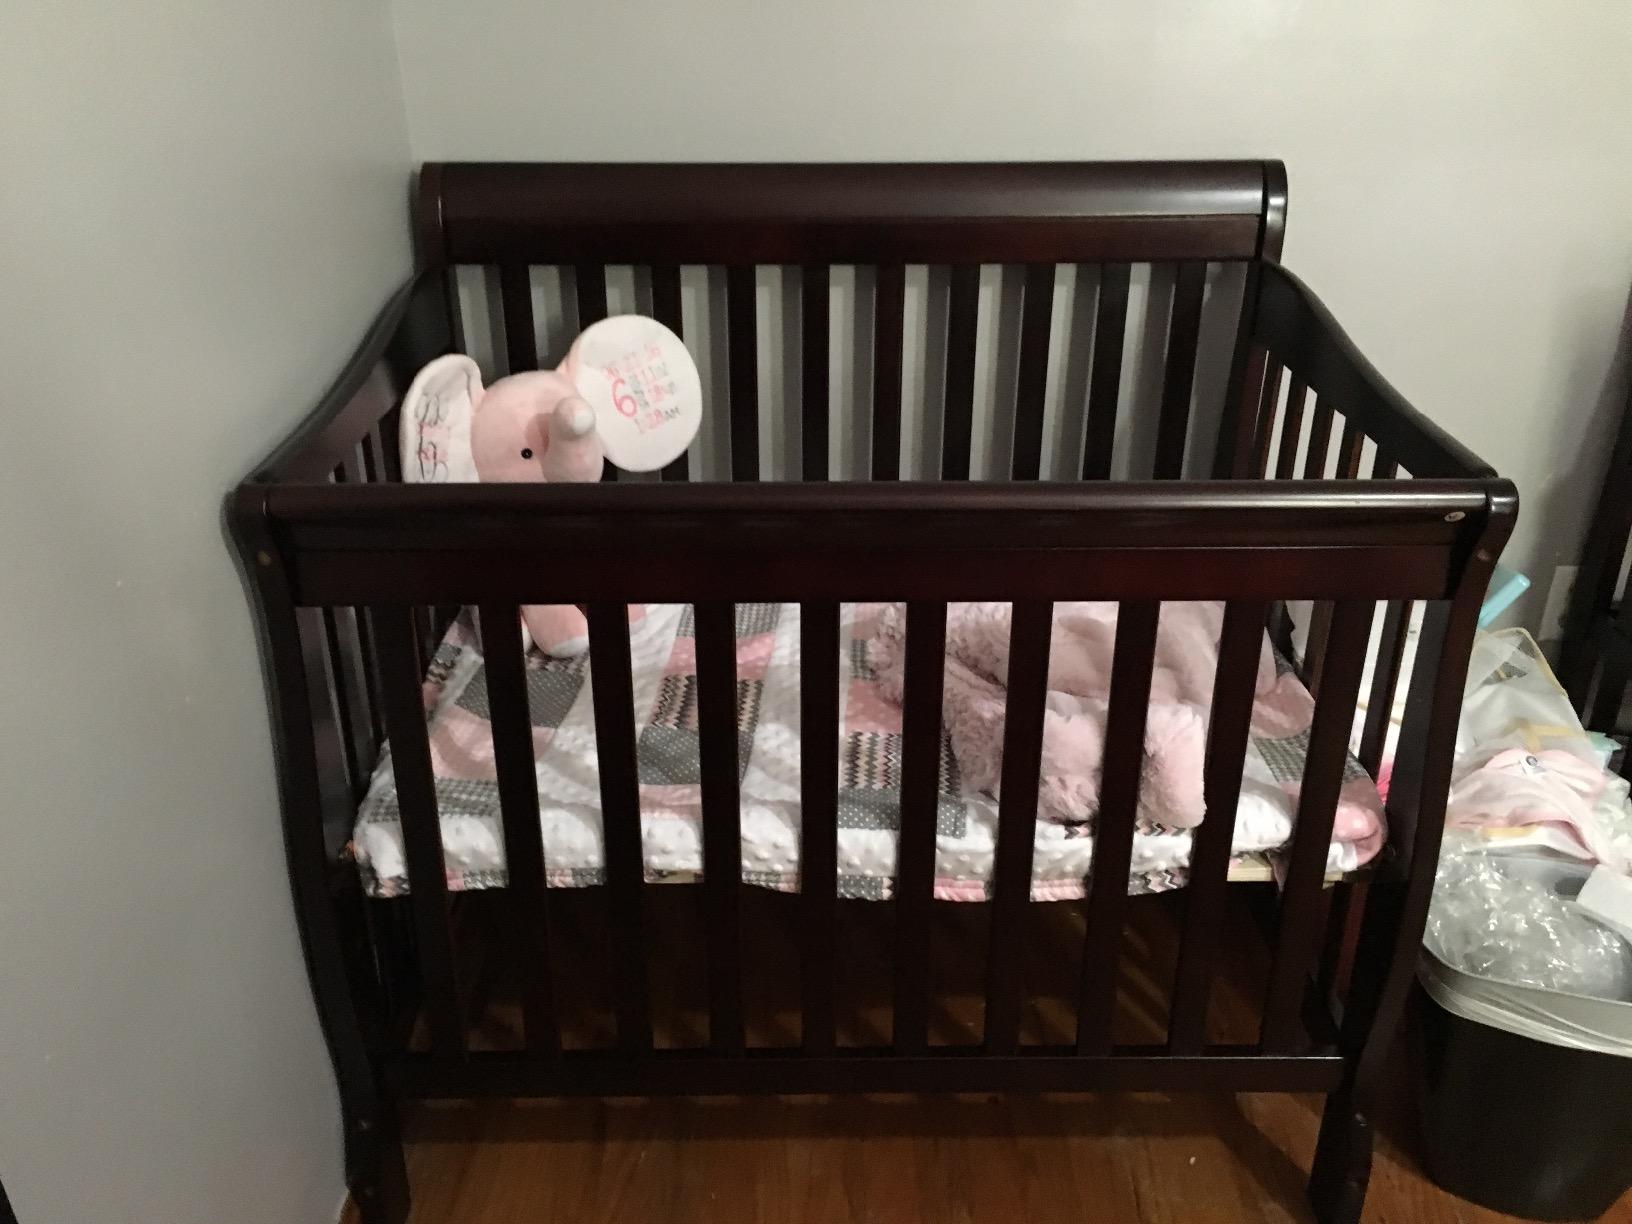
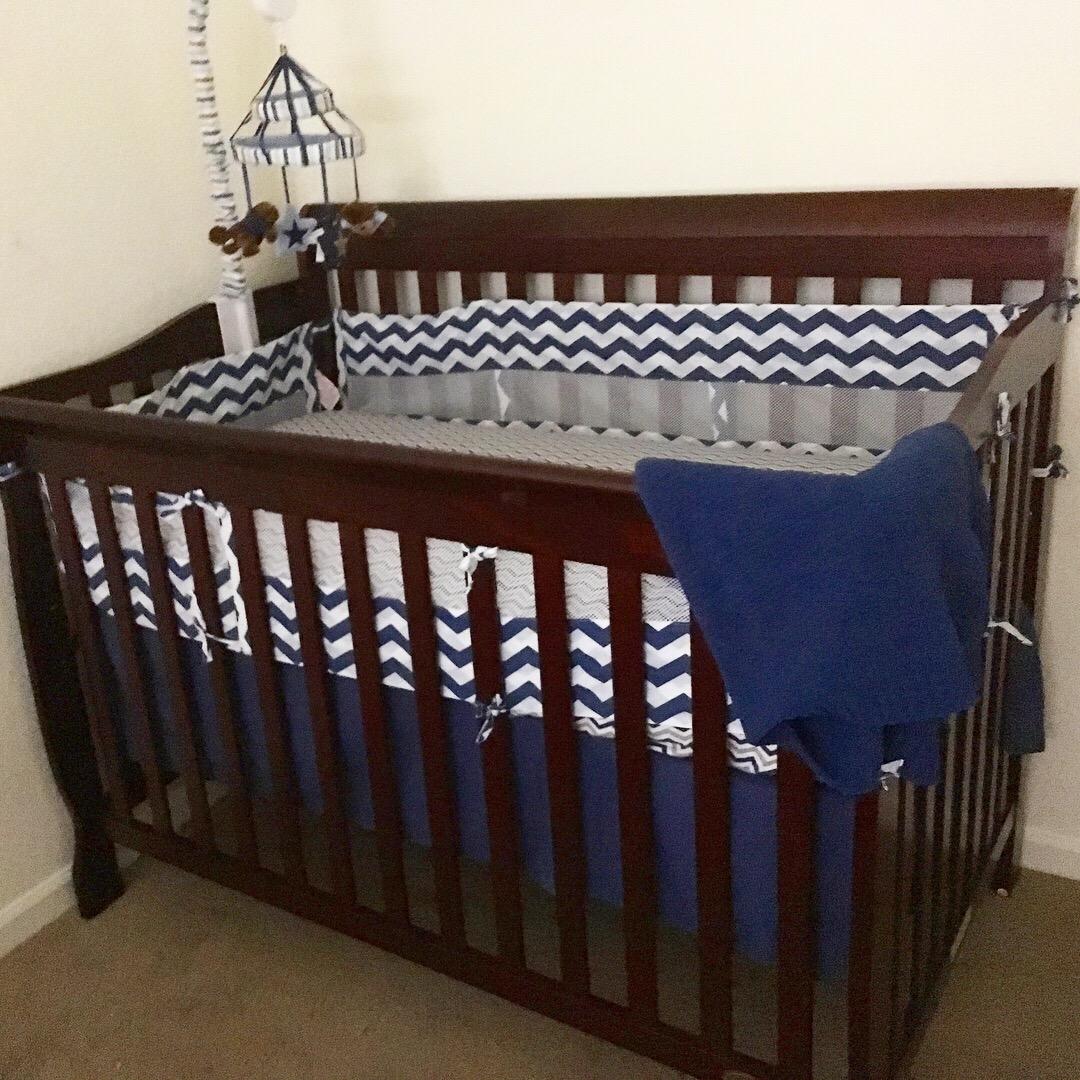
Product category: products_crib
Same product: yes